Rochester Women's Rights Convention of 1848

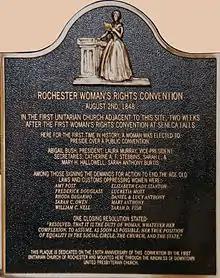
Plaque commemorating the Rochester Women's Rights Convention of 1848

The Rochester Women's Rights Convention of 1848 met on August 2, 1848 in Rochester, New York. Many of its organizers had participated in the Seneca Falls Convention, the first women's rights convention, two weeks earlier in Seneca Falls, a smaller town not far away. The Rochester convention elected Abigail Bush as its presiding officer, making it the first U.S. public meeting composed of both sexes to be presided by a woman. This controversial step was opposed even by some of the meeting's leading participants. The convention approved the Declaration of Sentiments that had first been introduced at the Seneca Falls Convention, including the controversial call for women's right to vote. It also discussed the rights of working women and took steps that led to the formation of a local organization to support those rights.